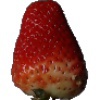
Label: Strawberry 1